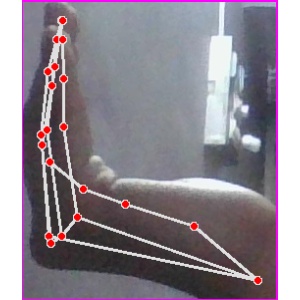
अक्षर: स